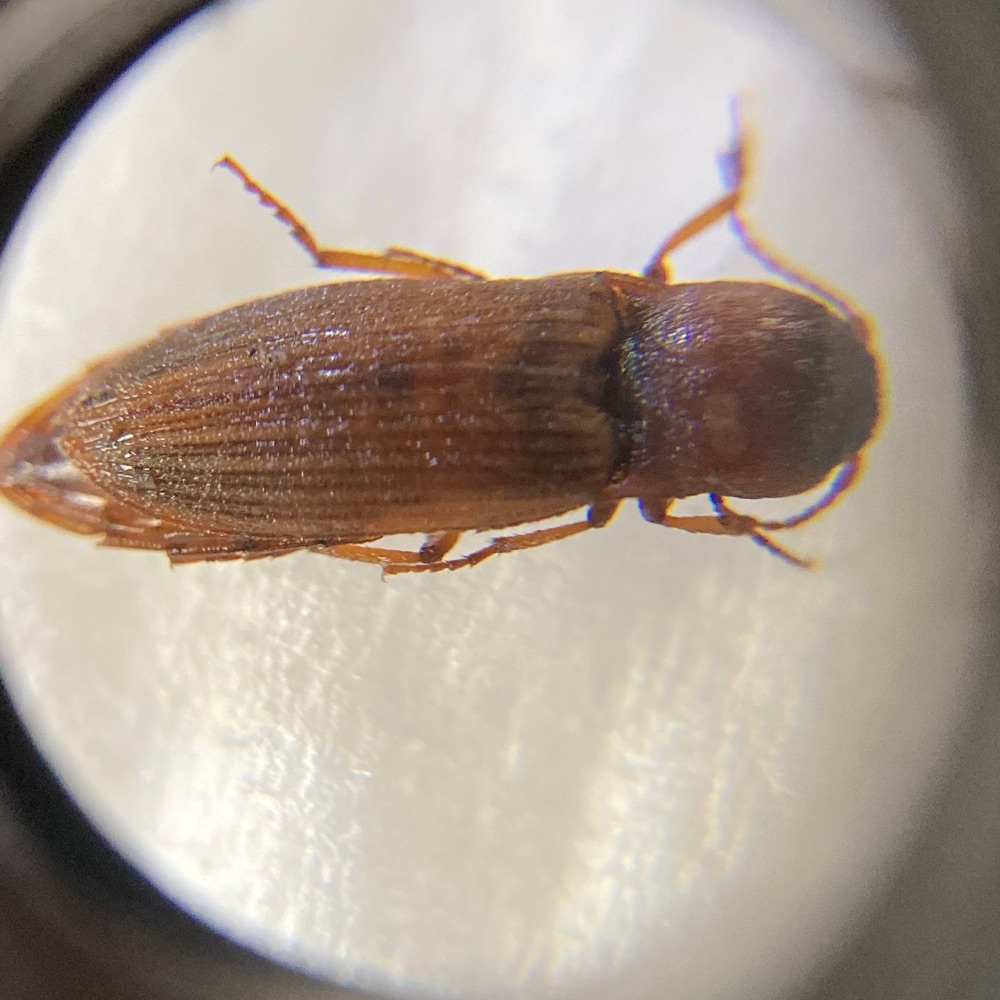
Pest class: clickbeetles_wireworms